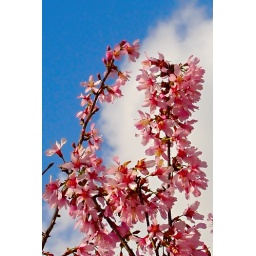
redbud tree against the texas sky